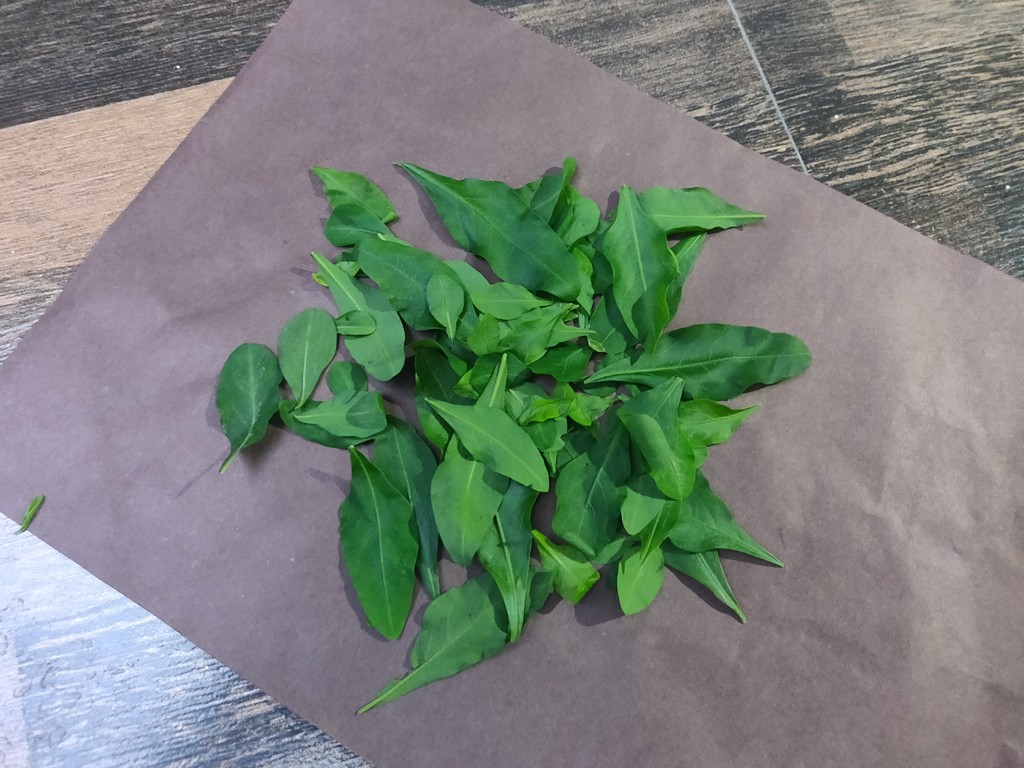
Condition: Healthy
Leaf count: multiple
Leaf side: unknown